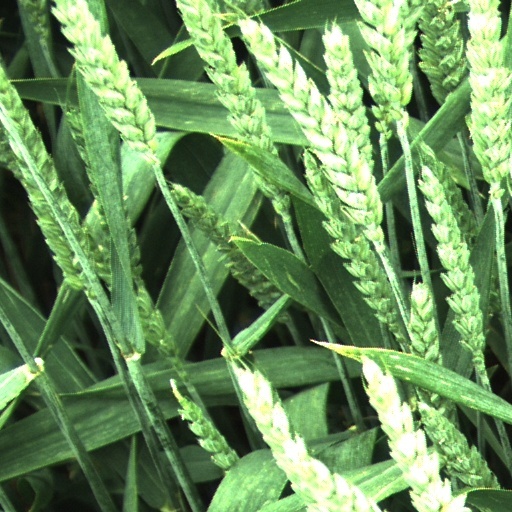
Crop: wheat